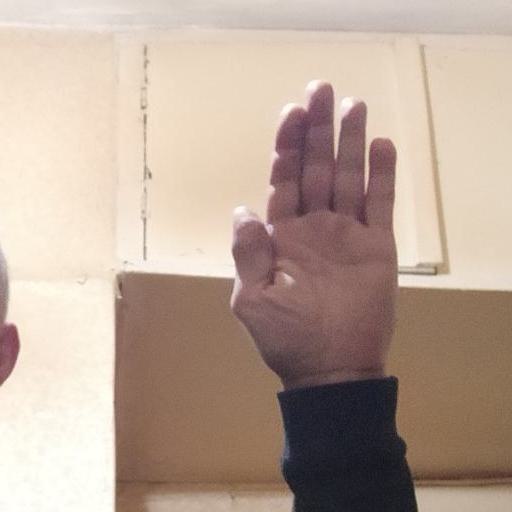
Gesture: stop